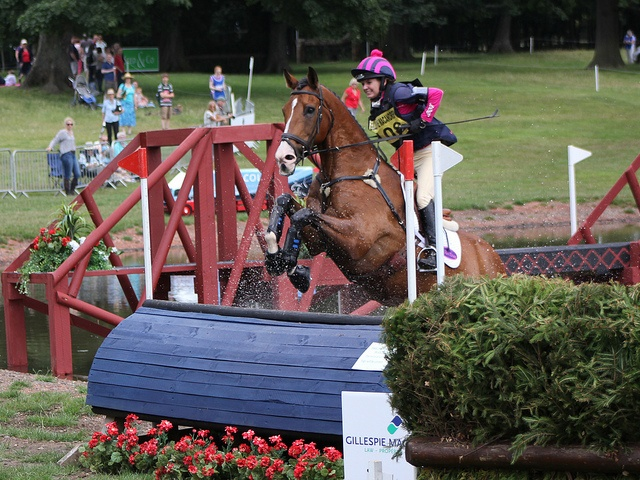
The show horse is jumping over a typical barrier.
A girl on a brown horse jumping over a blue fence.
A brown horse that is jumping over a gate of flowers.
A woman is riding a horse who is jumping over an obstacle.
a horse is jumping over flowers in a course